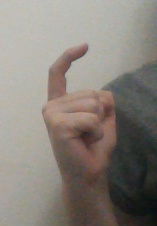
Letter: ra